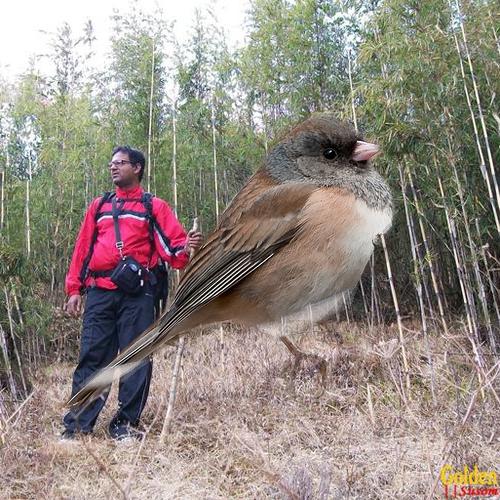
Bird species: Dark_eyed_Junco
Bird type: landbird
Background: land